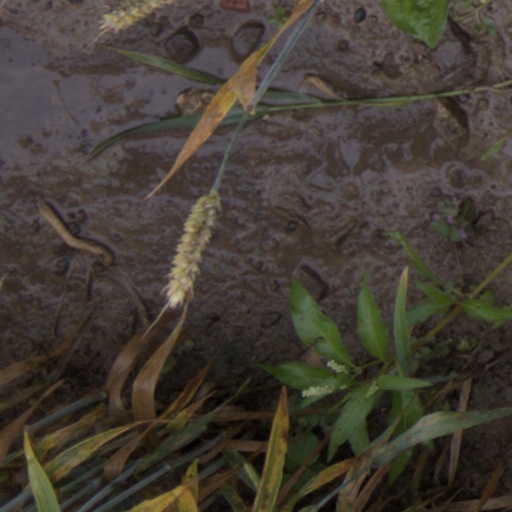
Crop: wheat